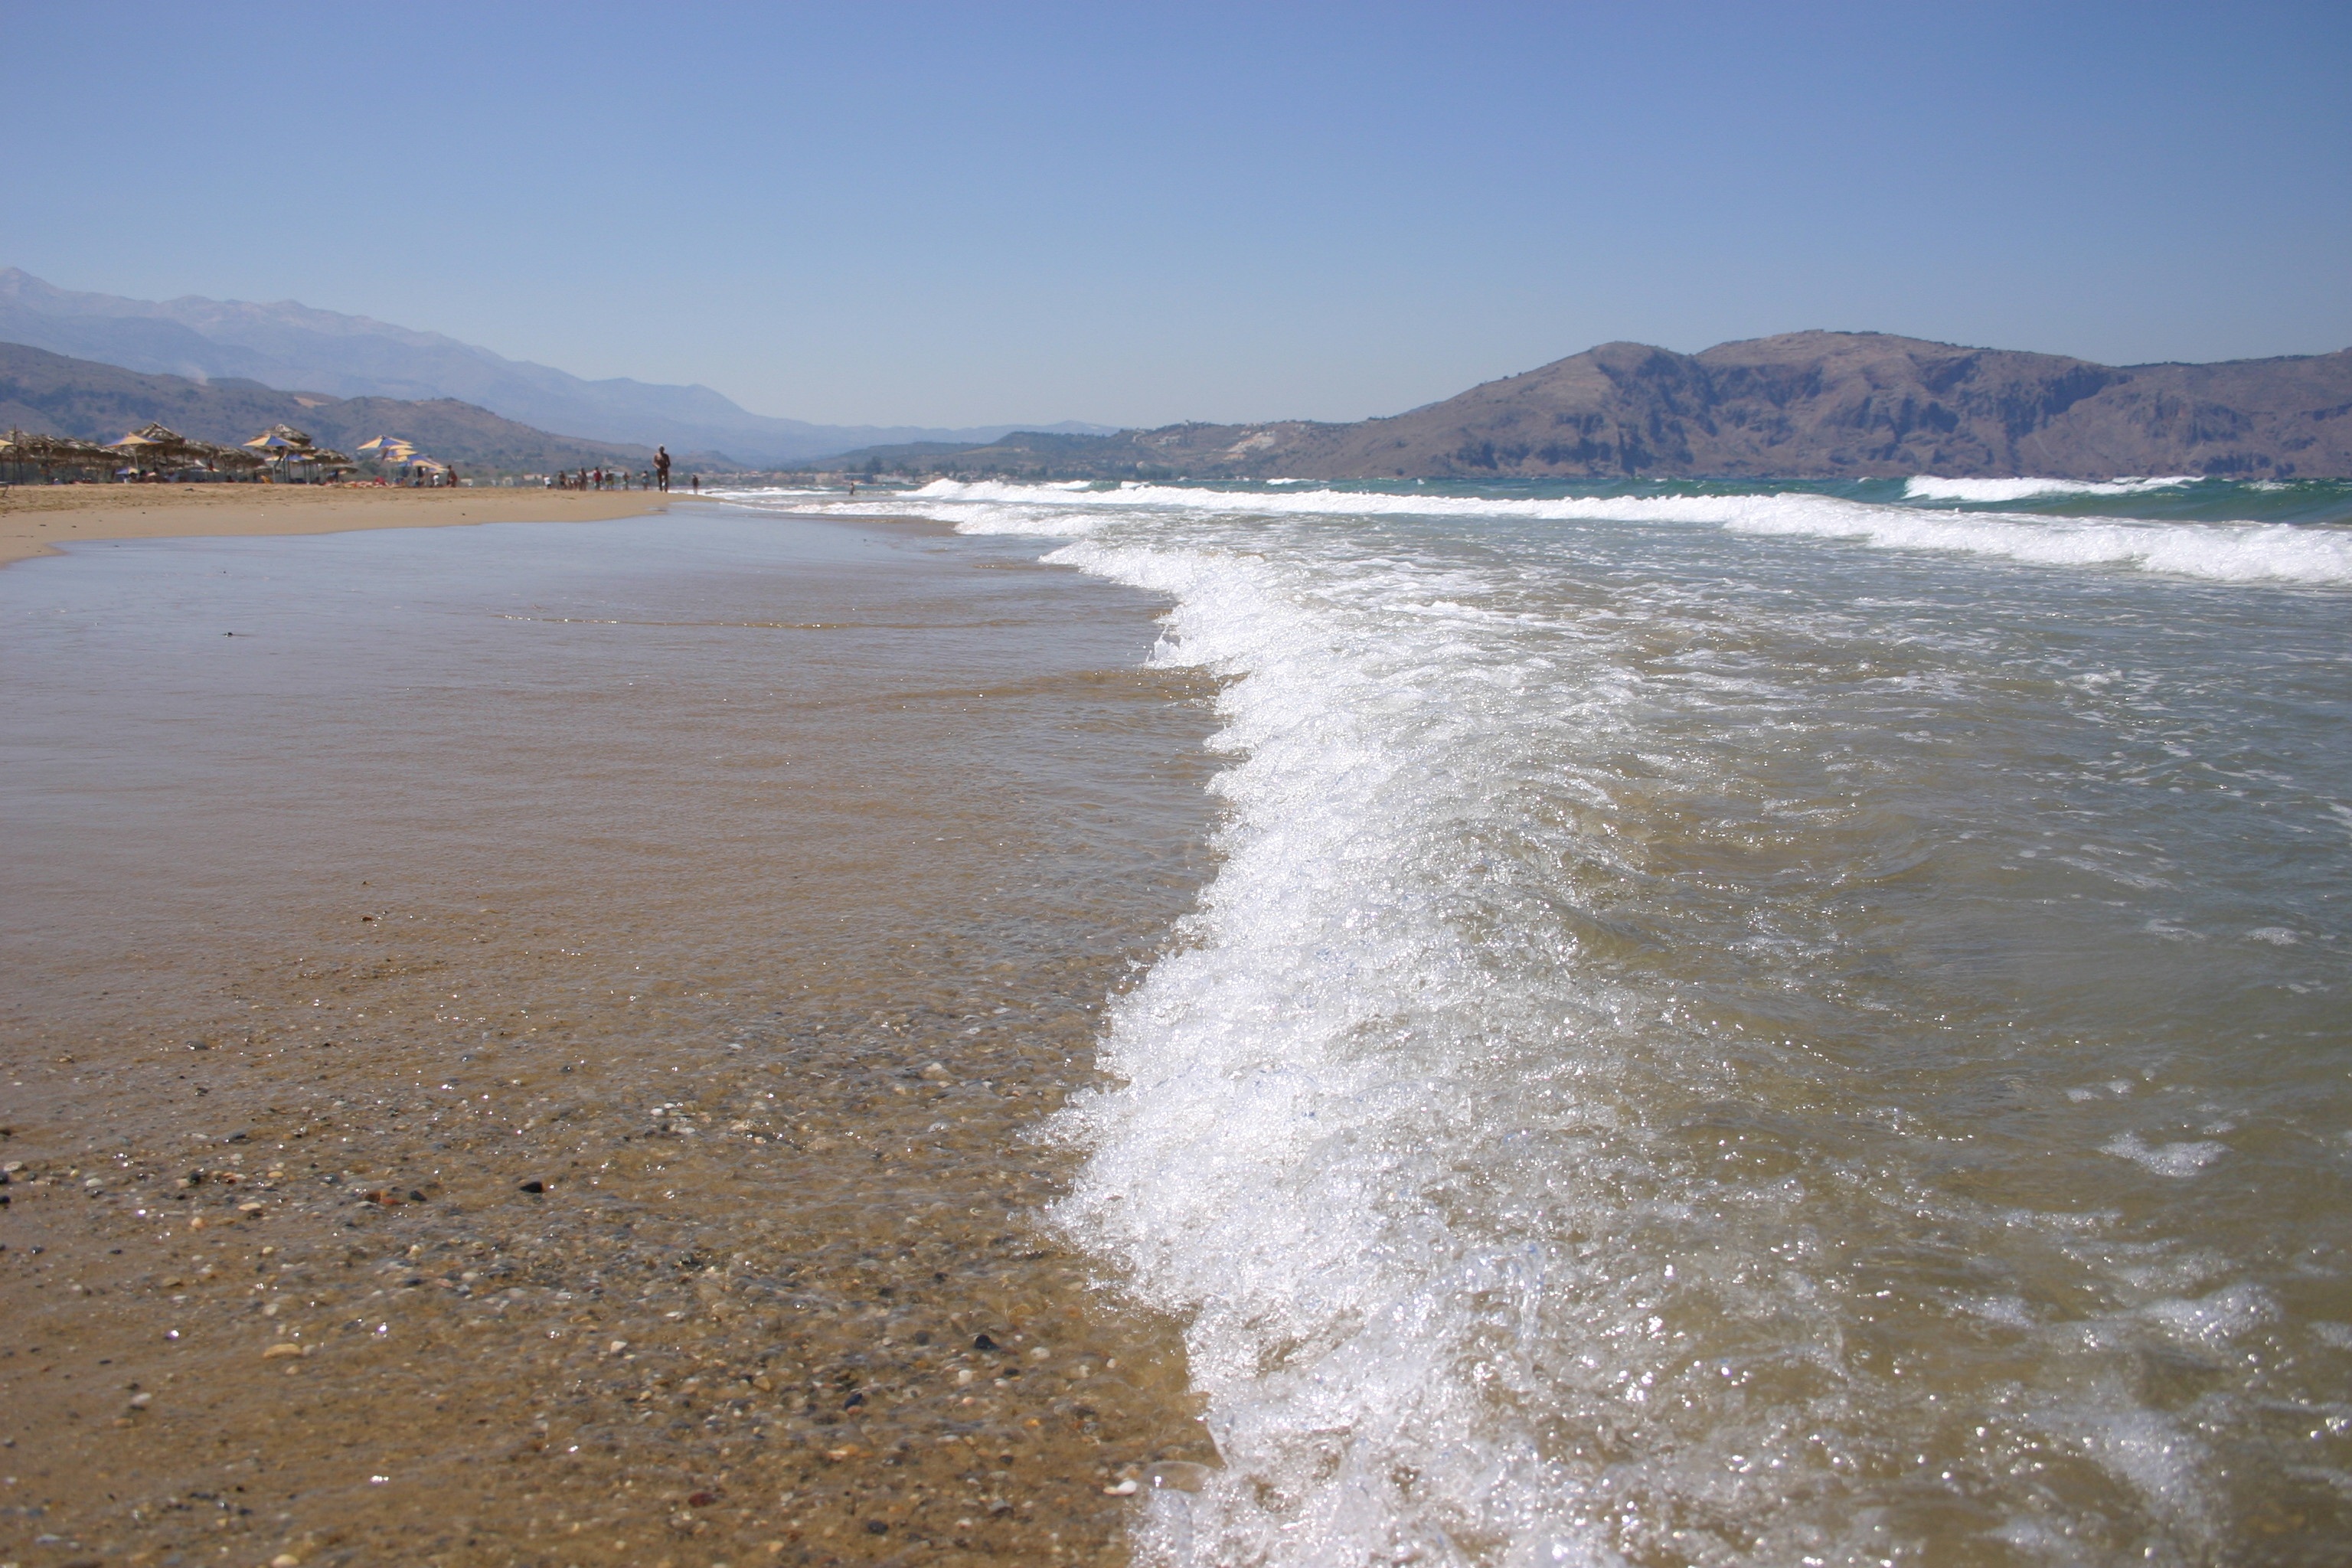
beach, sea, coast, water, sand, ocean, shore, wave, lake, holiday, bay, reservoir, body of water, holidays, greece, loch, crete, wind wave